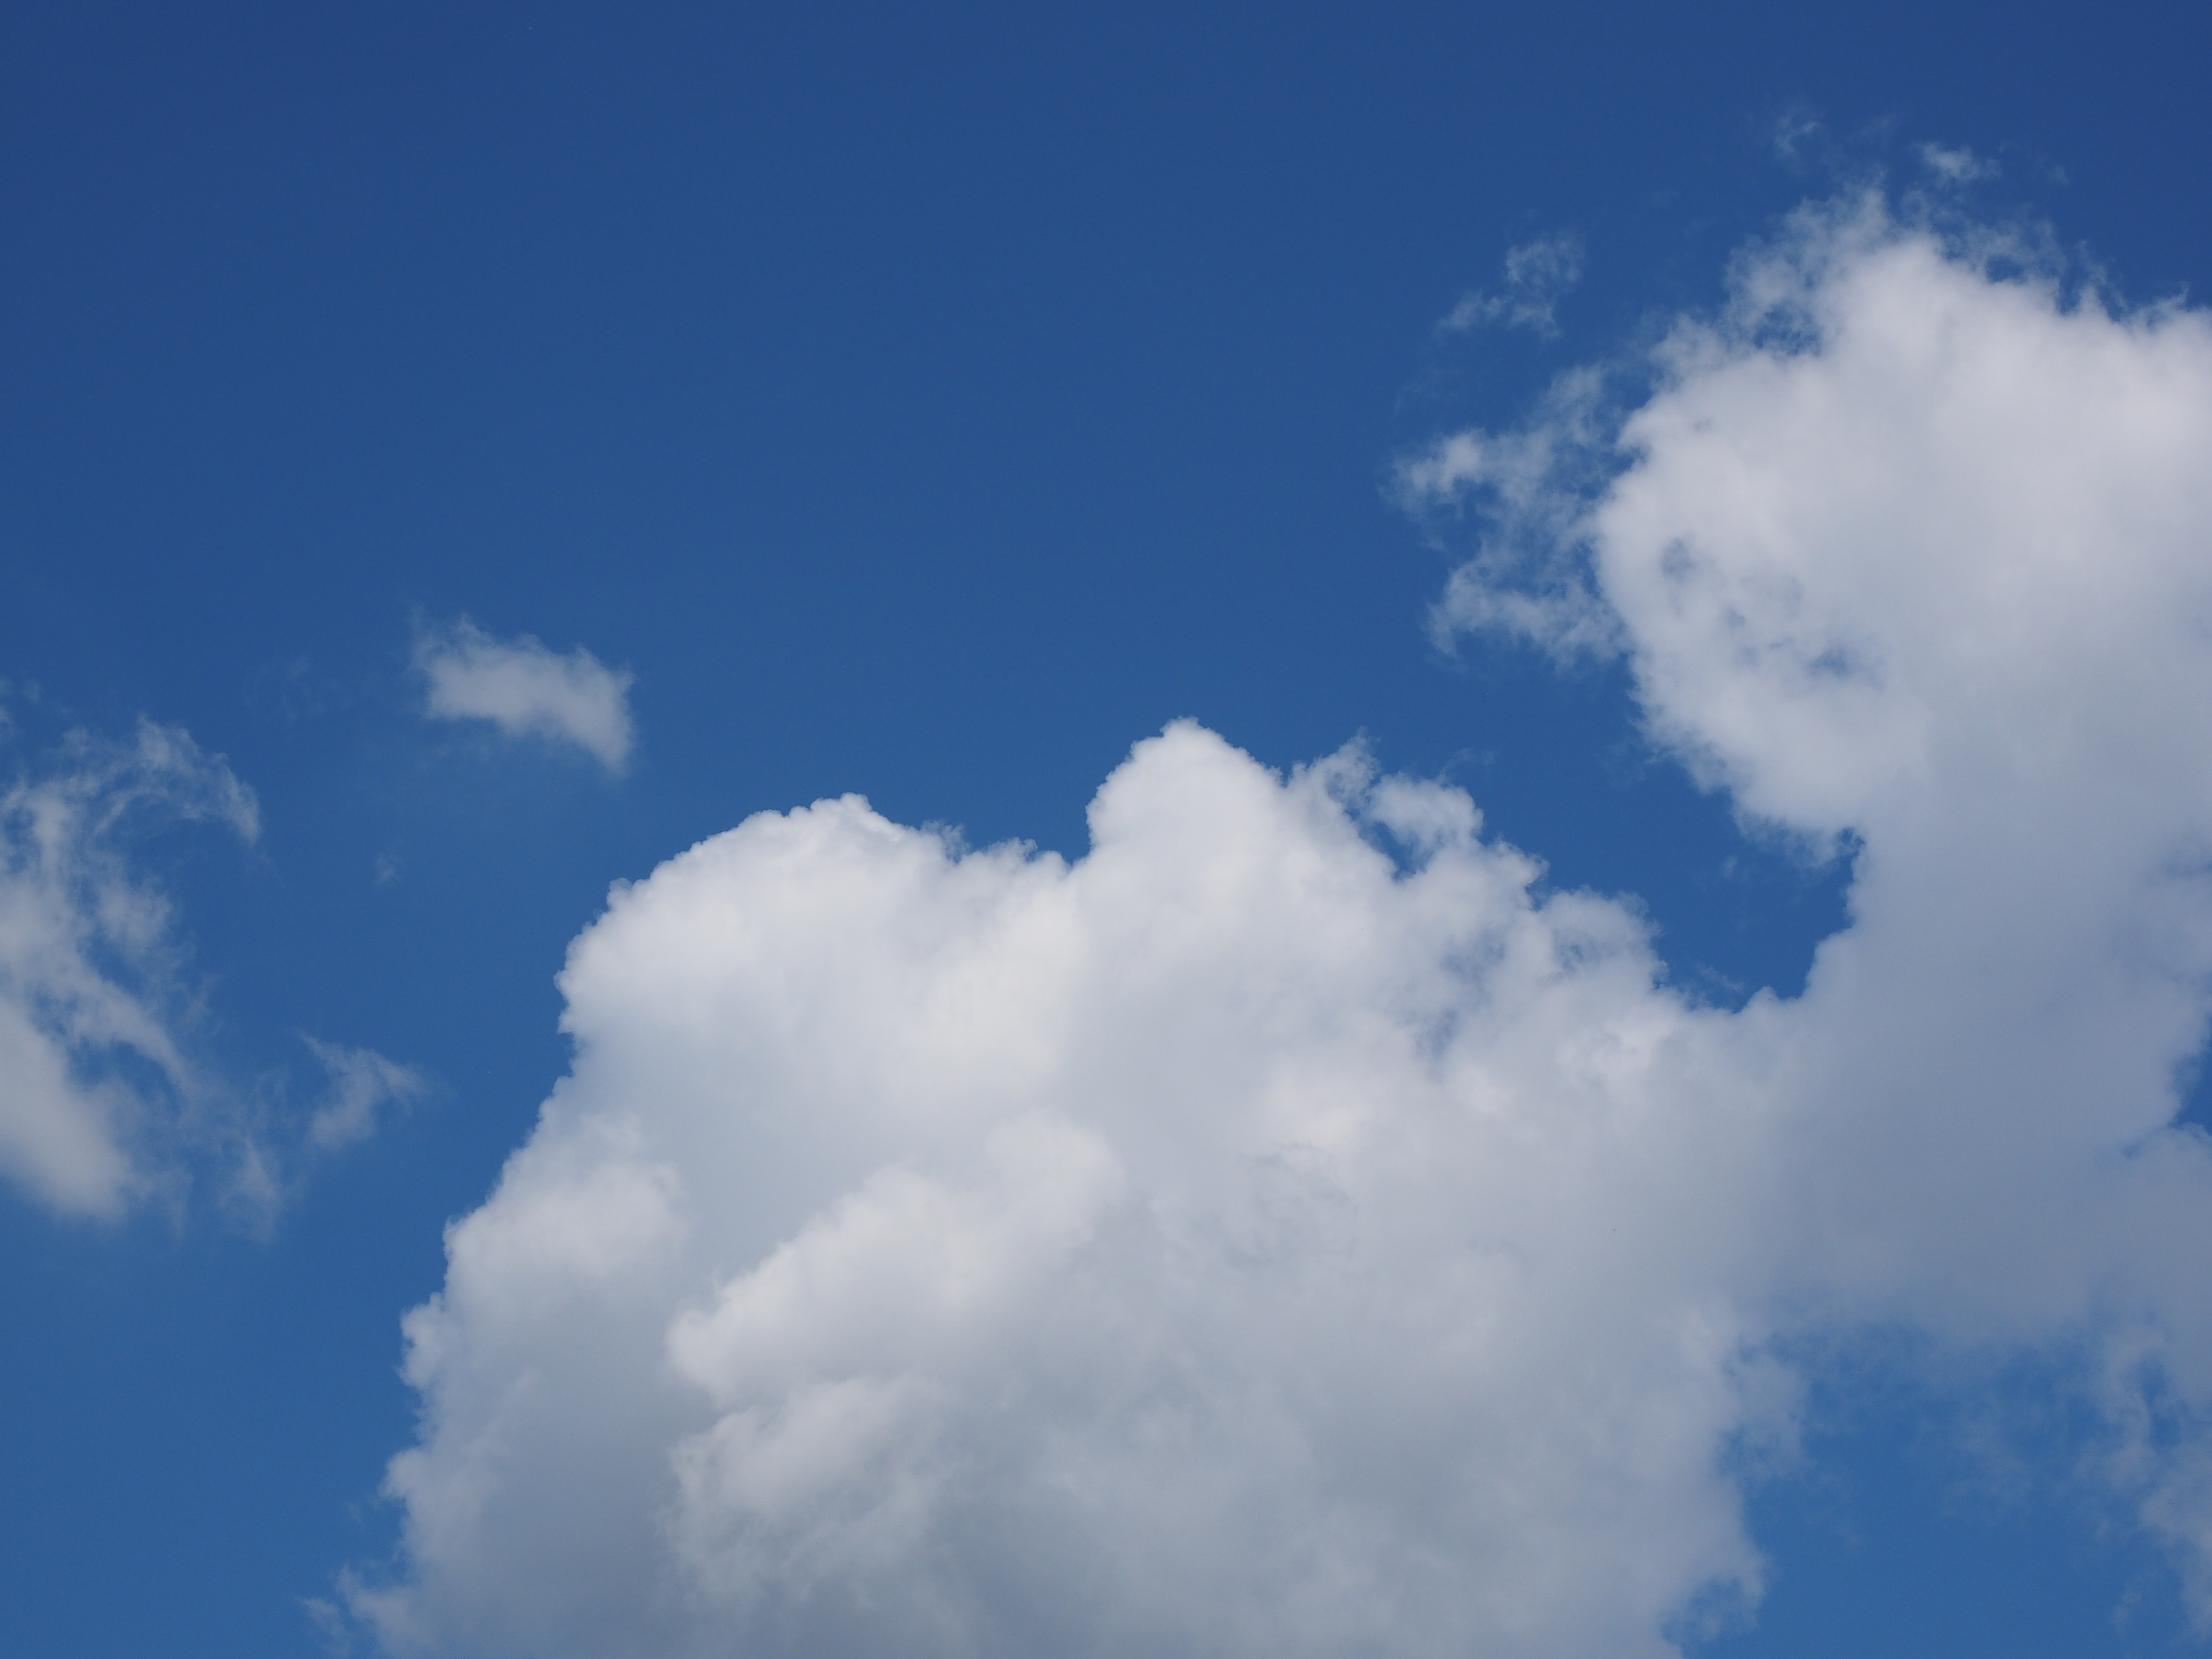
cloud, sky, white, sunlight, atmosphere, daytime, cumulus, blue, clouds, cumulus clouds, cloud formation, meteorological phenomenon, atmosphere of earth